Okuda Hiroko

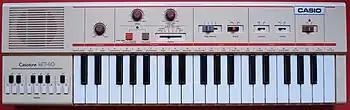
Casio's 1981 Casiotone MT-40, the first electronic keyboard to include Okuda's backing tracks.

Okuda joined Casio in April 1980, immediately upon graduation from music college. Her first assignment was to develop six two-bar rhythm and bass preset backing tracks which would be used in the Casiotone Casio MT-40 and Casio's other contemporaneous keyboards. The six styles were "rock," "samba," "disco," "waltz," "swing," and "pop." The "rock" style was soon to be made famous in Jamaican dancehalls. The MT-40's "rock" preset, along with the keyboard's suggested 1/16 note fill for that preset, formed the basis of Wayne Smith and King Jammy's 1985 reggae hit "Under Me Sleng Teng", which went on to spawn nearly 500 cover versions. This song's success is widely credited with single-handedly transitioning reggae from analog to computerized production. The preset is accessed by pressing the "synchro" button and then the "D" bass button (second from left) while the MT-40 rhythm slider is in the "rock" position. Although the original MT-40 was only produced for about a year, and its "rock" rhythm was retired with it, its ongoing popularity led Casio to bring it back in 2010 in their SA-46 and SA-76 keyboards, this time under the name "MT40 Riddim".